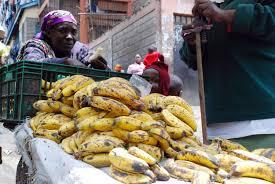
Katika soko ya mtaani mwanamke moja mzee anauza ndizi. Ameengemea kreti ya kijani huku akitazama mbele. Mbele yake kuna rundo kubwa ya ndizi zilizoiva sana, zikiwa na madoa meusi kwenye maganda yake ya jano. Mtu mwingine amesimama karibu akishikilia fimbo. Mahadhari ya nyuma inayoonyesha shunguli za kawaida za mitaani, picha hii inaonyesha maisha ya kila siku ya biashara dogo dogo.